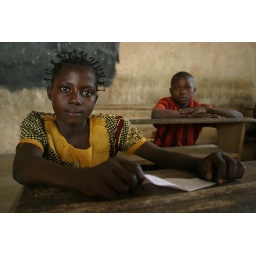
Young boy and girl attending primary school in Betoko